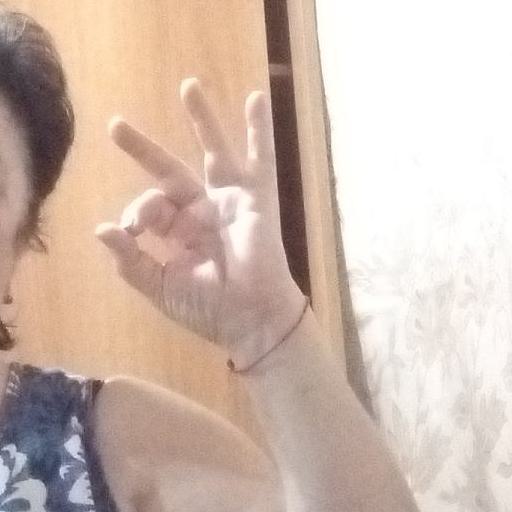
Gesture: ok